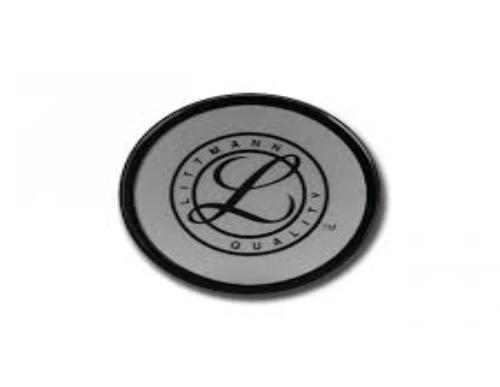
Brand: littmann
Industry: Electronic